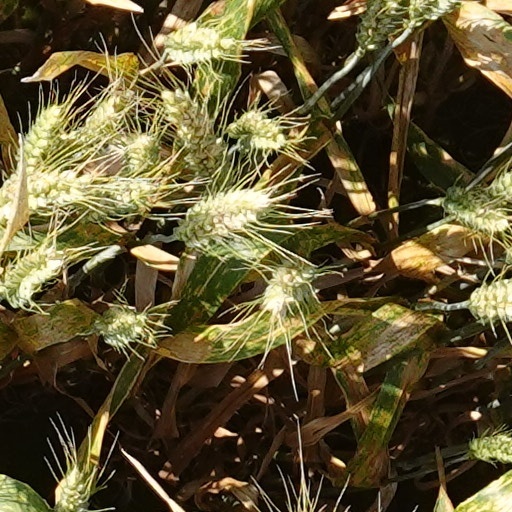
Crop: wheat